Jan Verhas

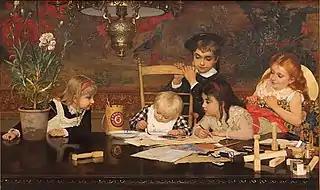
"The Master Painter"

After moving to Brussels, he gradually developed his own Realist approach to rendering scenes of everyday life with a humoristic touch. His favourite subject were children engaged in some innocent activity or mischief. The settings of these scenes were typically interiors of bourgeois residences, princely libraries and large terraces with rich decorations and opulent furniture and accessories. These works show a certain indebtedness to Alma-Tadema in the lines of the composition. His masterpiece in this genre was "The Master Painter" (Museum of Fine Arts, Ghent), which he contributed to the Salon of Ghent in 1877. This composition shows five children of different ages in an opulent room gathered on one side of a black shining table on which various toys are laying about. The youngest of the children, a boy wearing a bib, is shown in the middle concentrating on making his first brushstroke while his brother and sisters are looking on with encouraging and endeared gazes. The children's relaxed and natural appearance gives the scene the feeling of a casual snapshot. The warm color palette, the decorative background and the lavish furniture and delicate clothes of the children accentuate the bourgeois atmosphere. The whole composition is executed in a naturalistic, almost photo-realistic, style with attention to the accurate rendering of the different materials.